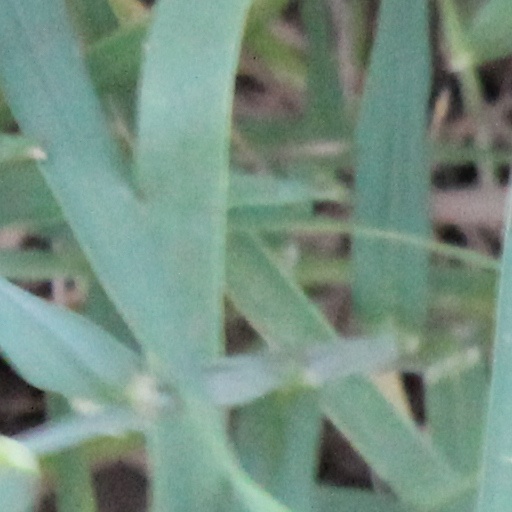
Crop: wheat